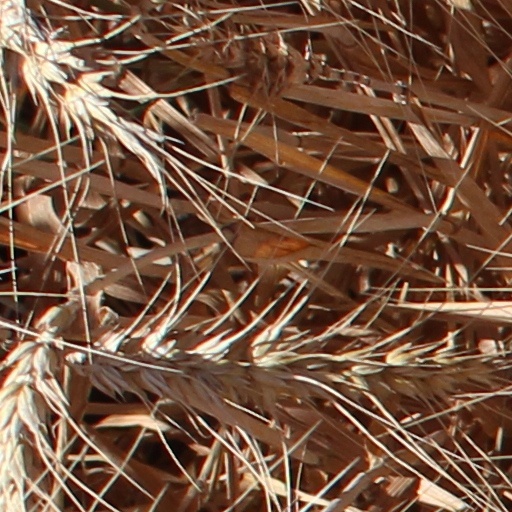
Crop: wheat